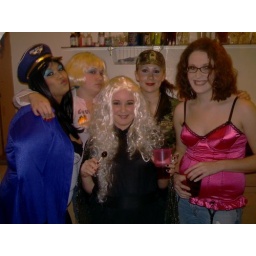
Some cute girls in a fariy costume were missing from the picture